Hyacinth macaw

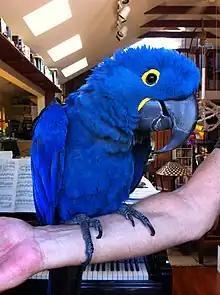
A pet hyacinth macaw

The conservation status of the hyacinth macaw is assessed as vulnerable. The first proper estimate of its total wild population was published by Munn in 1987 as 3,000 individuals, with a range of 2,500 to 5,000. Yamashita estimated the total world captive population as equal or slightly more than that in 1988. An anonymous blogger associated with the NGO the World Wildlife Fund claimed in 2004 that an estimated 10,000 birds were taken from the wild in the 1980s, of which half were destined for the Brazilian market, and that the wild population had increased to 6,500.